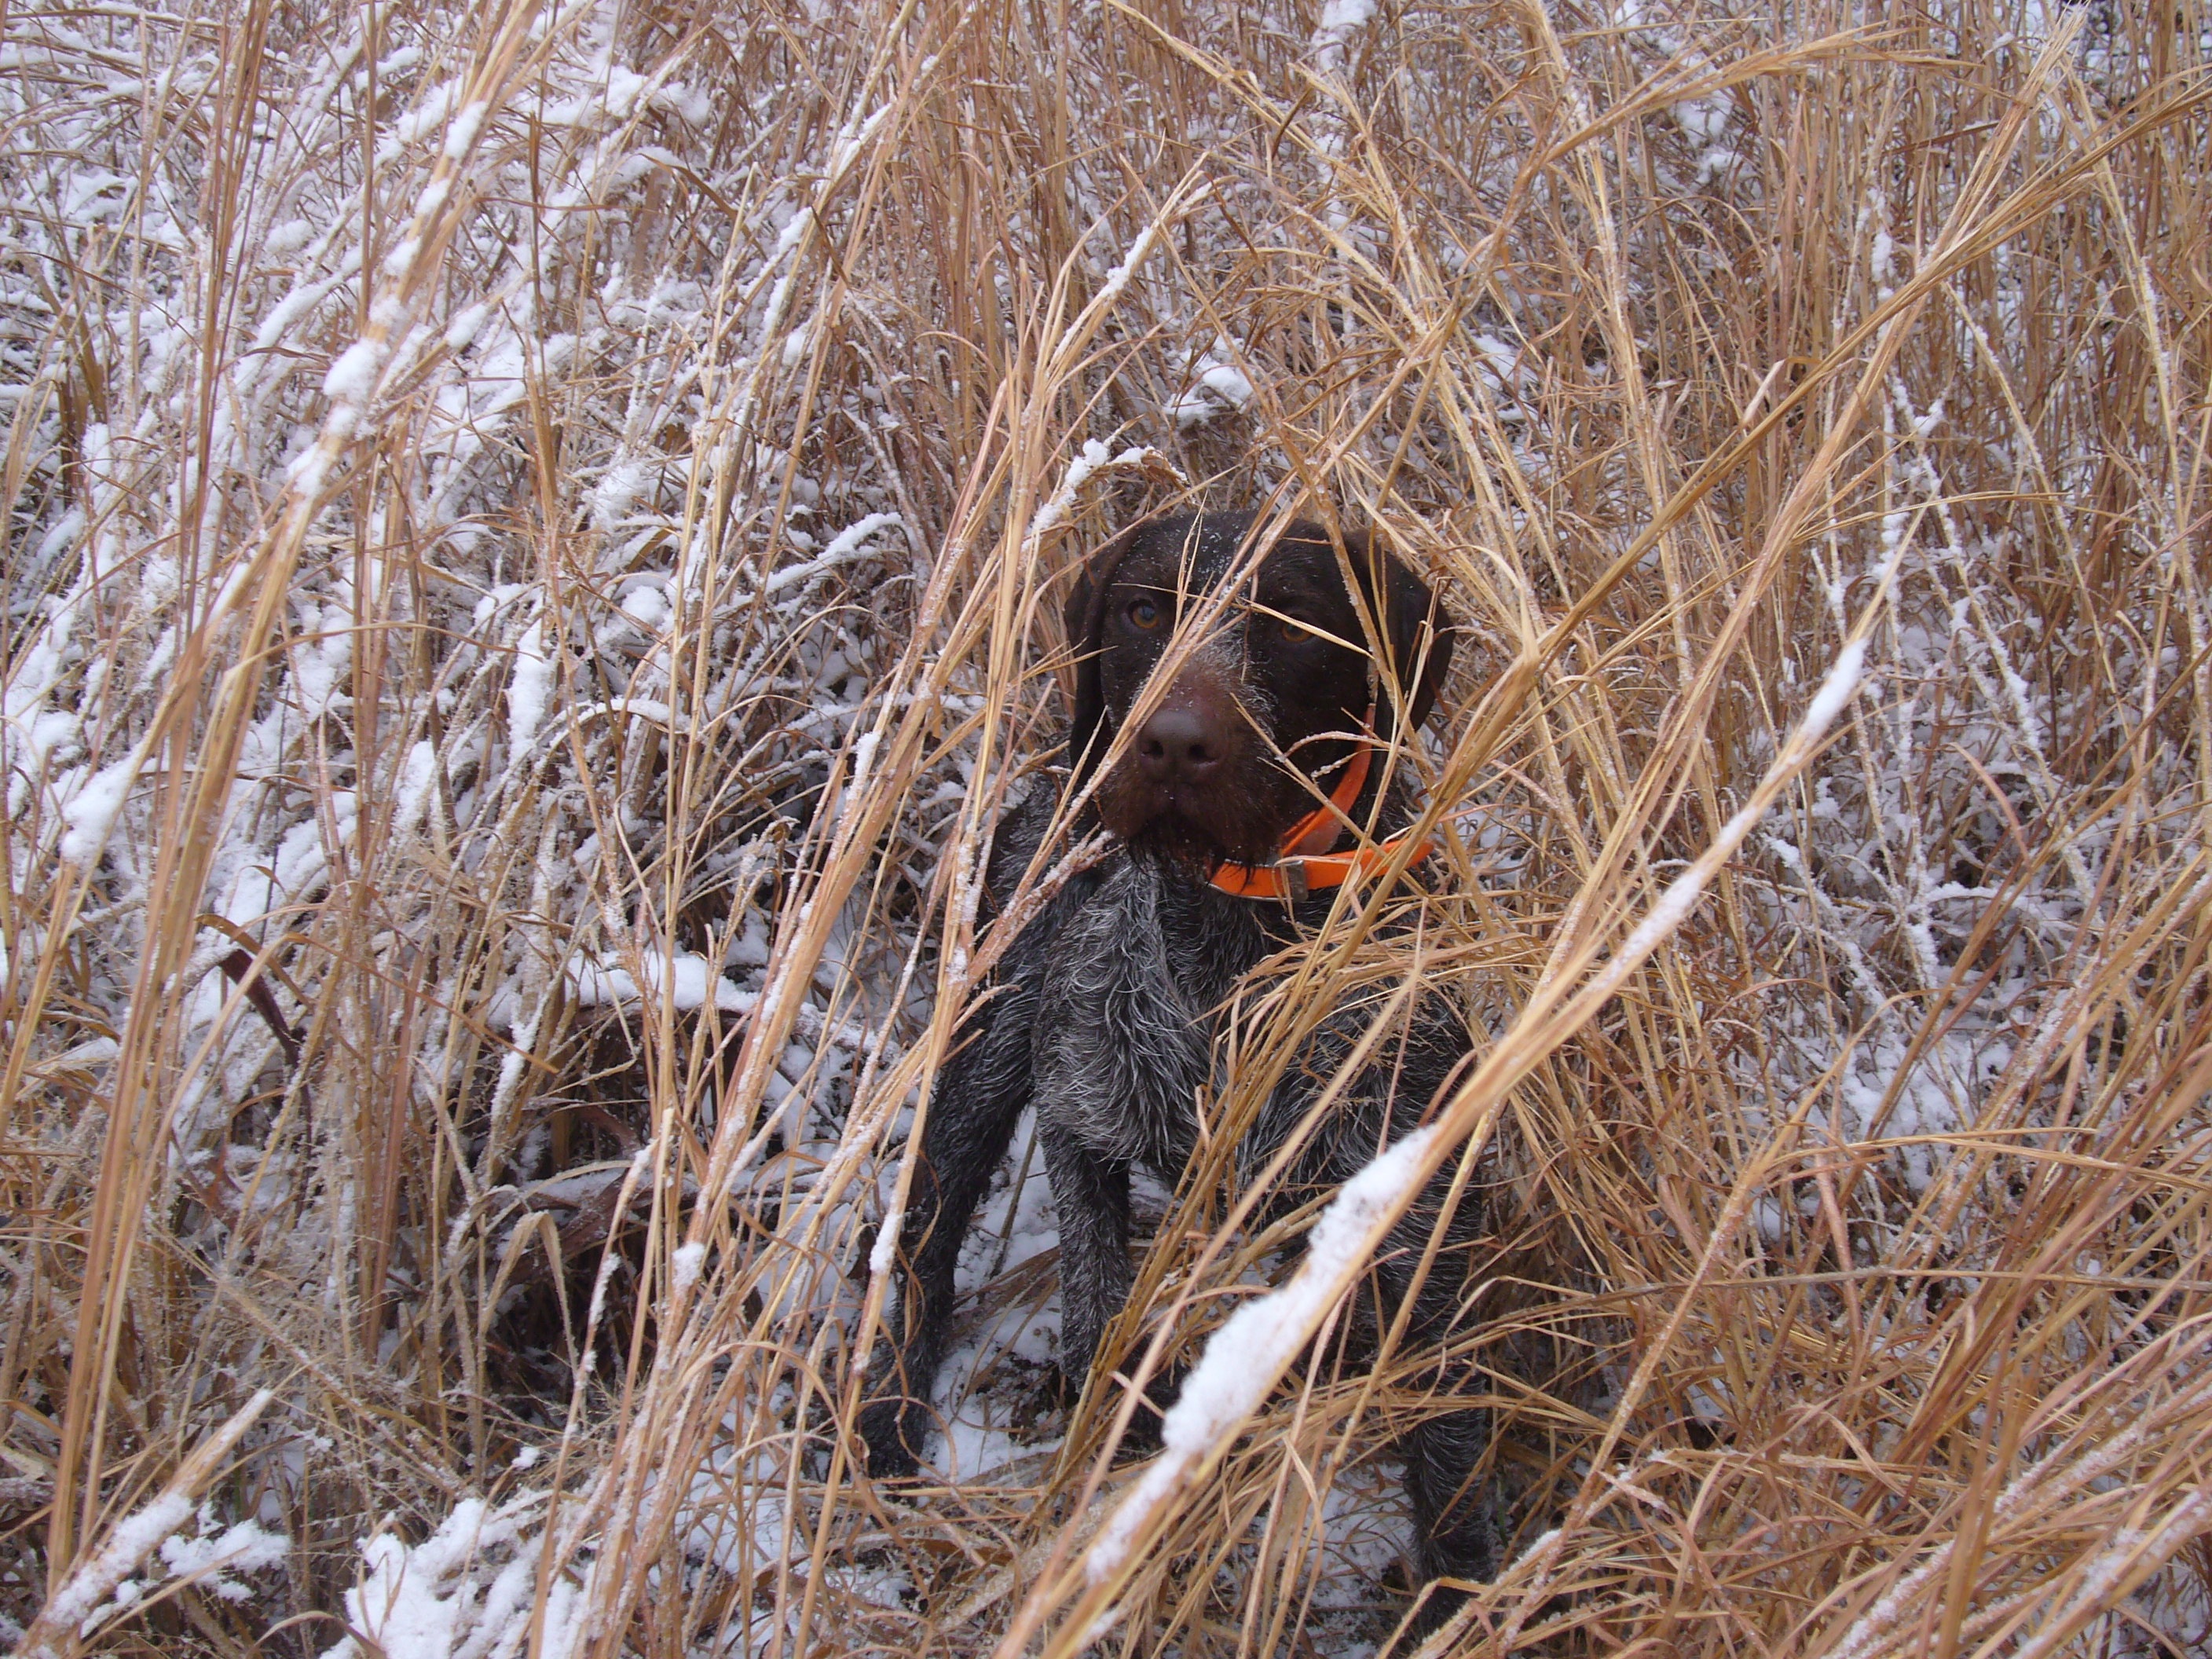
outdoor, winter, field, dog, animal, wildlife, pet, mammal, point, fauna, camouflage, hunt, hunting, hunter, retriever, breed, pointer, animal sports